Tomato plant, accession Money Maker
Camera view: horizontal (90 deg, fisheye); turntable rotation: 240 degrees
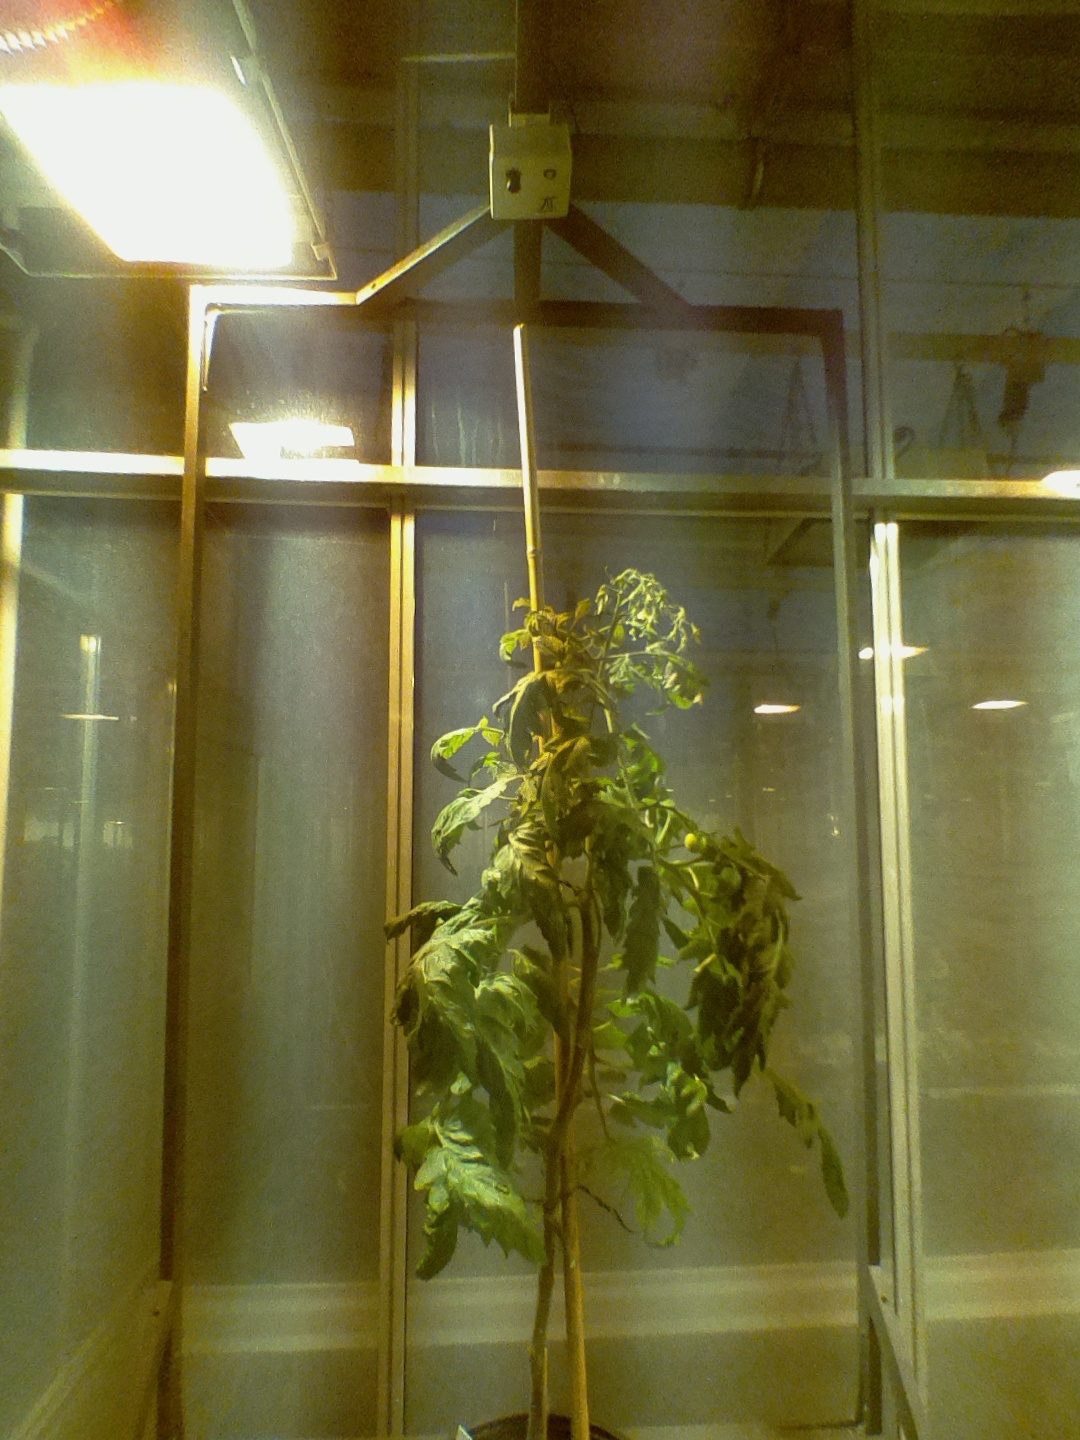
BBCH growth stage 70: Fruits at the main stem or branches visibles